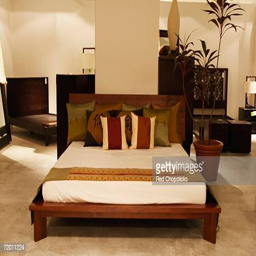
double bed in a furniture store